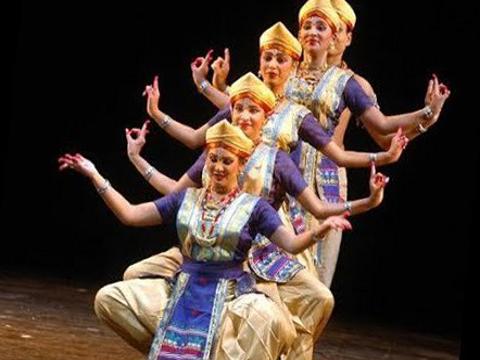
Dance form: sattriya